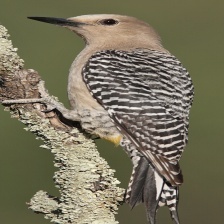
Species: GILA WOODPECKER
Scientific name: MELANERPES UROPYGIALIS